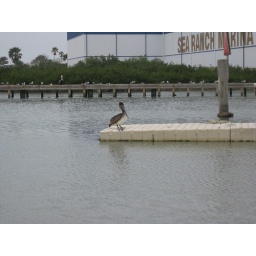
A pelican waiting for the fish boats to come in near our campsite on South Padre Island, Texas